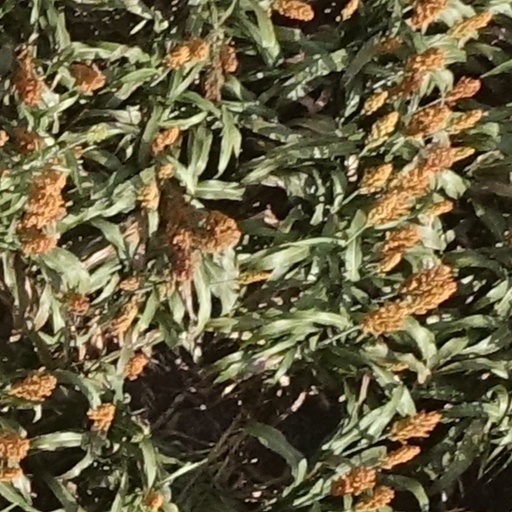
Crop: sorghum